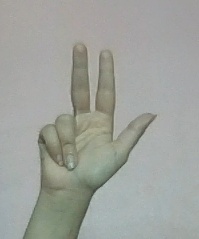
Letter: al